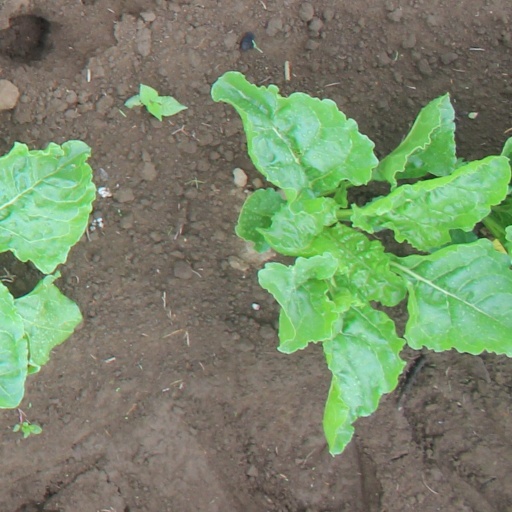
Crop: sugar beet